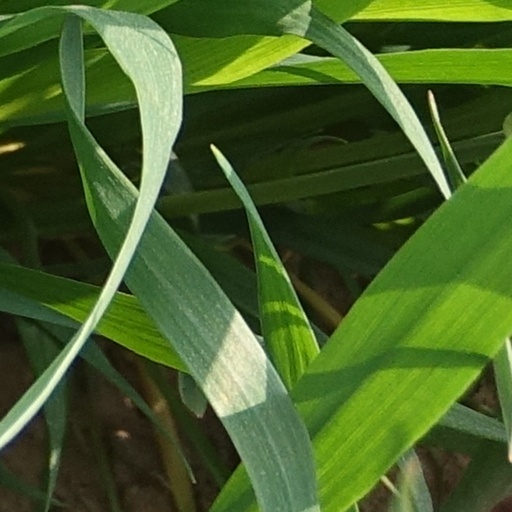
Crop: wheat